TypeRacer

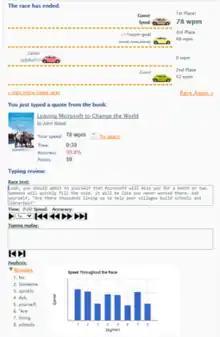
A screenshot from the end-game results of one race, illustrating the wpm, time and score.

Players compete by racing miniature cars that advance as the users type various passages. The passages range in lengths from approximately 20 to 930 characters. For racing, there is the default ("maintrack") option, where players race against each other by typing randomly selected quotes from a database. Practice racing, or "ghosting", is the game's single-player option where players can type any text on demand, and save up to ten races per day. In addition, there are separate competitions and private tracks. In competitions, the player with the most points by a certain time wins. In private tracks, players need a customized link to access the track. When typing text selections, accuracy is required; any typing errors detected in spelling, capitalization or punctuation must be fixed by the player before continuing with the race. The typing passages are popular culture references and come from songs, films, television shows, video games and books. For example, text selections include passages from such sources as "Monty Python and the Holy Grail", "A Clockwork Orange", and Stephen Colbert's "I Am America (And So Can You!)." Additional quotes can be submitted by users to be considered for addition into the game.